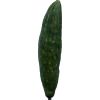
Label: Cucumber 3